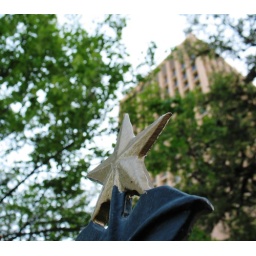
The fence that borders the park around the Capitol building has stars like these all over it.